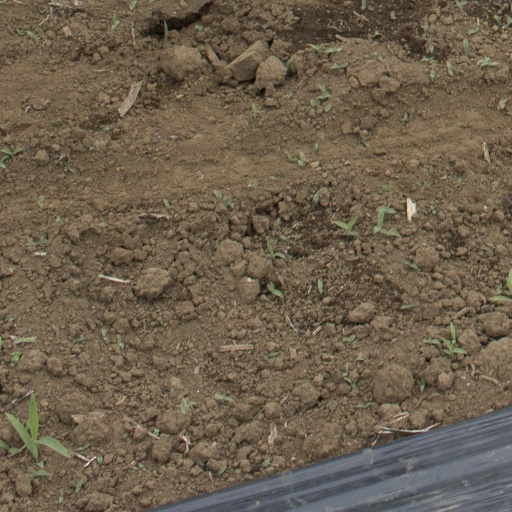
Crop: Jerusalem artichoke